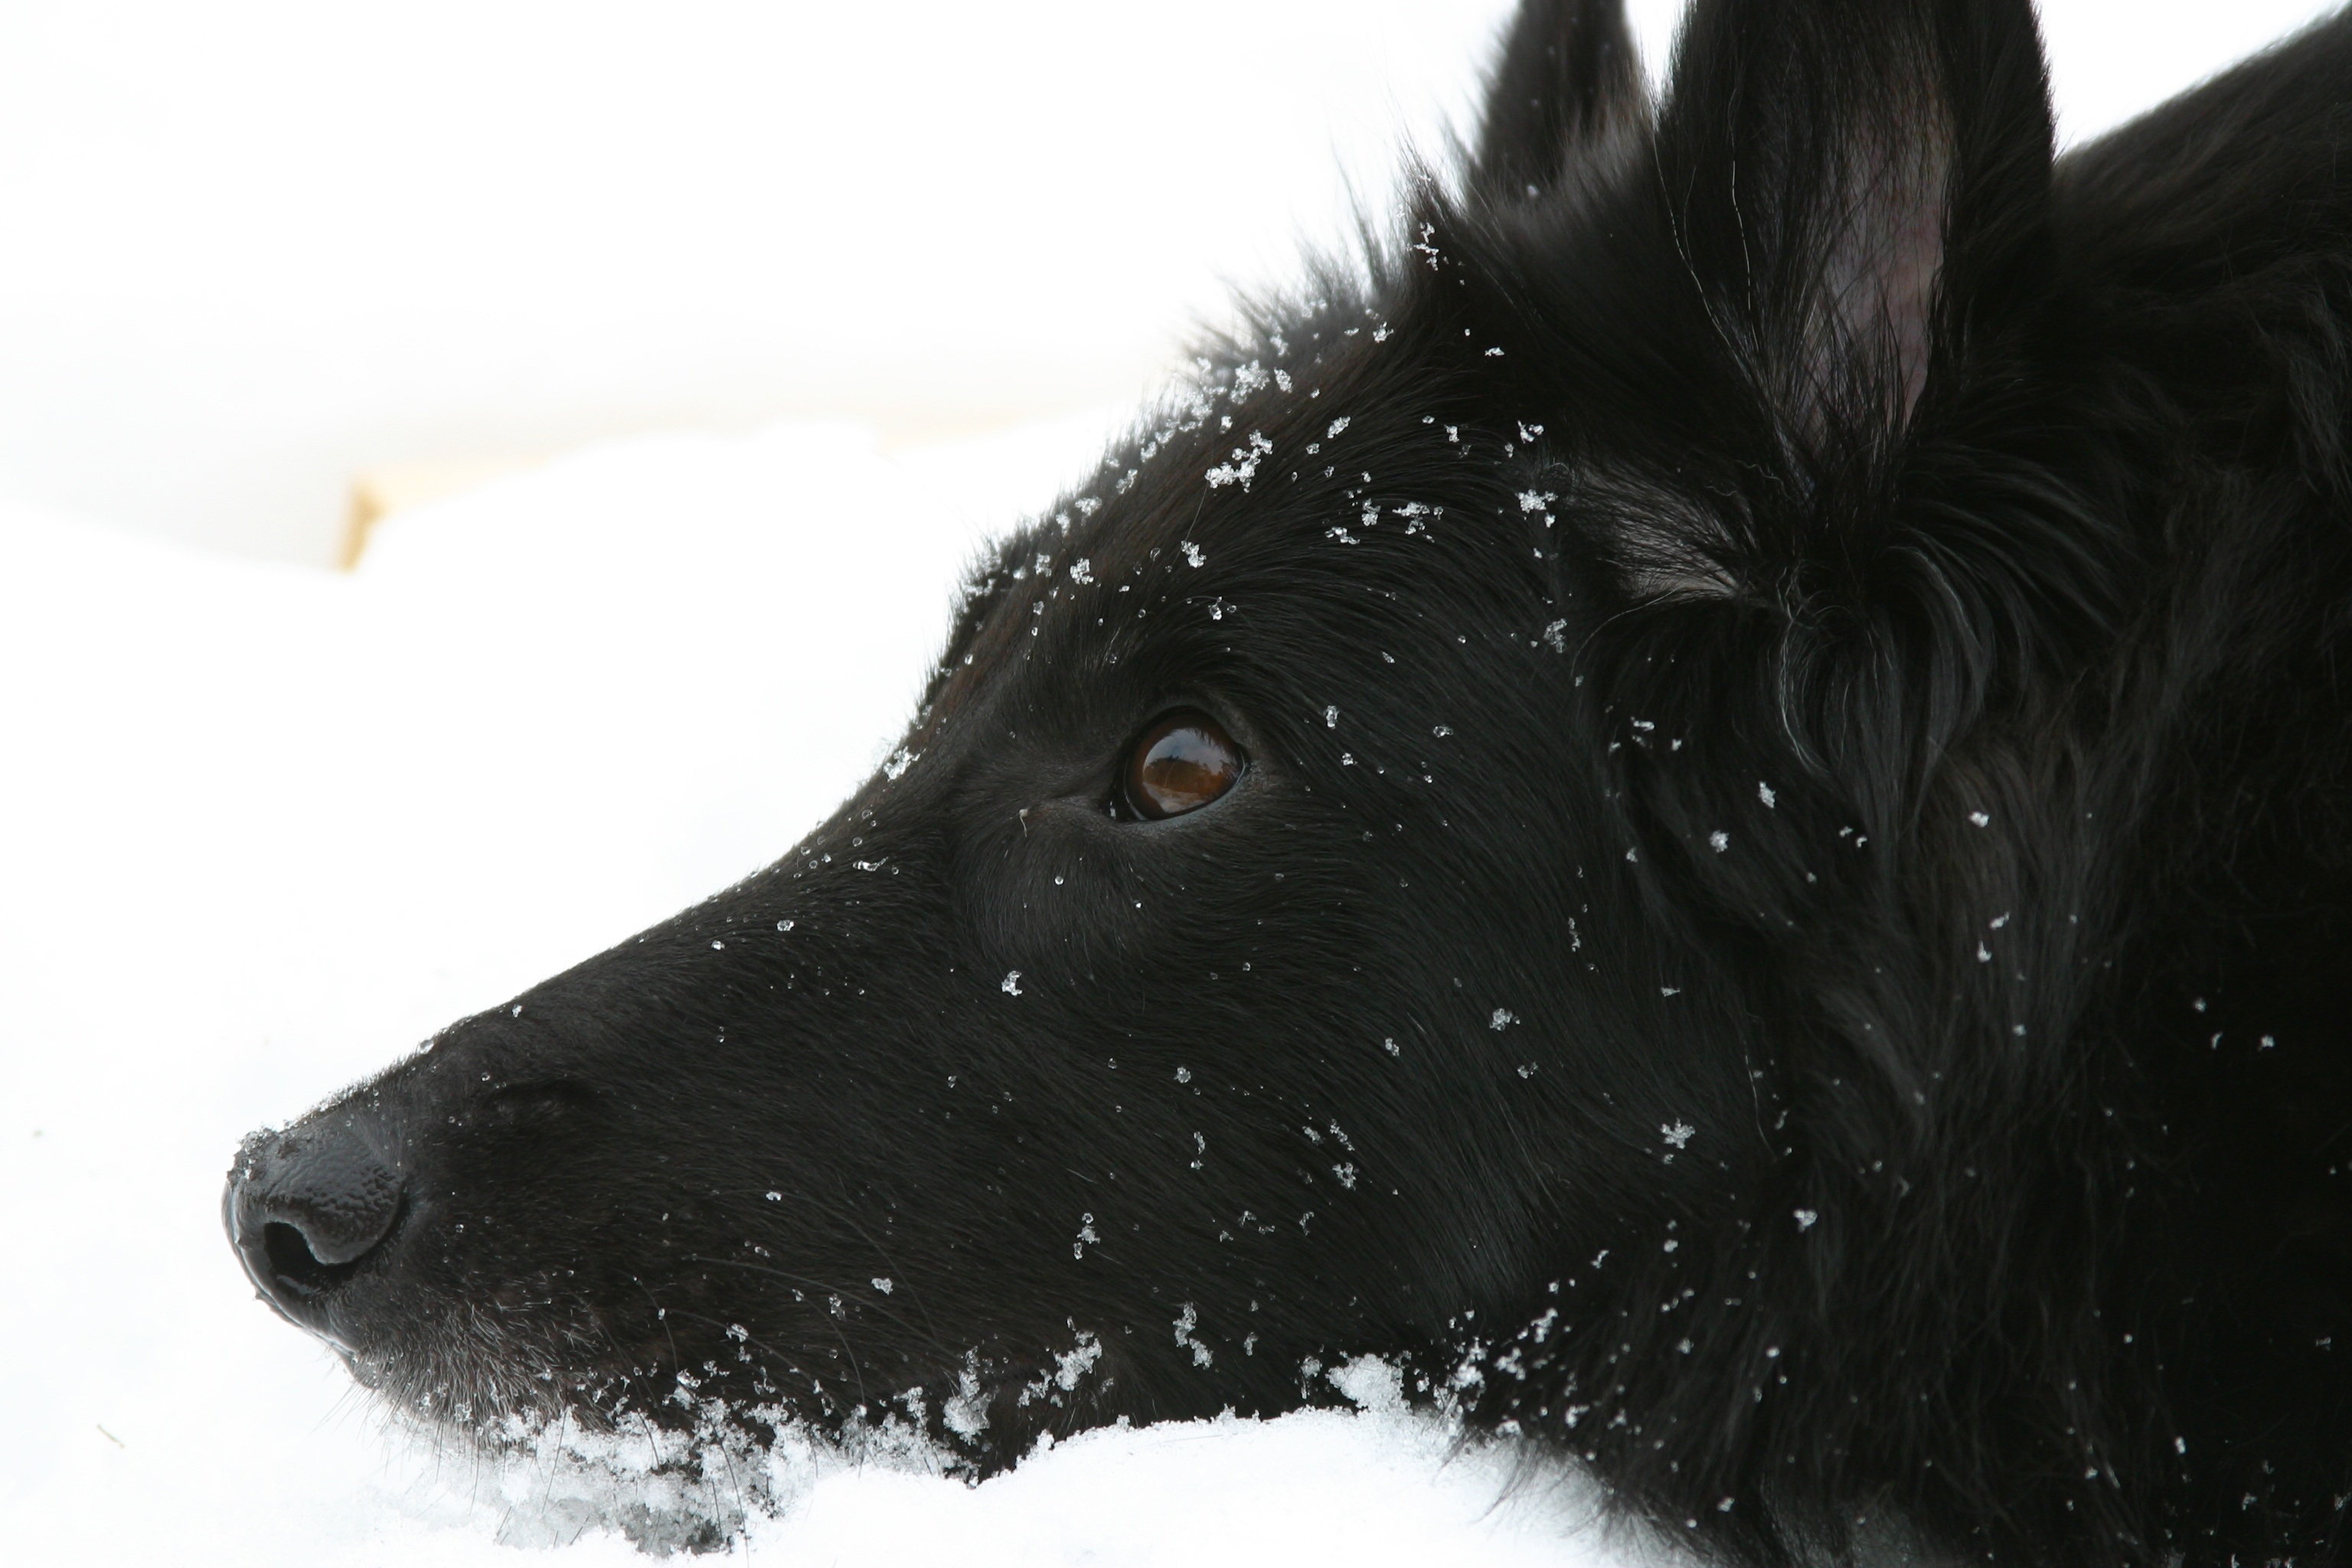
snow, winter, dog, animal, pet, mammal, black, friend, happy, happiness, animals, look, vertebrate, soft, dog breed, turkish, belgian shepherd dog, the eye, the muzzle, groenendael, the dream of, dog like mammal, animal sports, scottish terrier